Lumut, Brunei

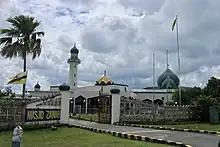

The local primary schools include Lumut Primary School and Sungai Tali Primary School. Lumut Primary School also houses Lumut Religious School, a or school for the country's Islamic religious primary education. Another in the area is Sungai Taring Primary School, located in a separate building adjacent to Sungai Tali Primary School.